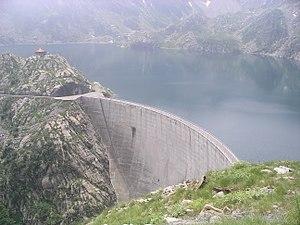
Le secteur de l'hydroélectricité en Italie occupe une place majeure : en moyenne, 12 à 17 % de la production électrique est d'origine hydraulique.
La centrale Luigi Einaudi, connue également comme la centrale supérieure de Gesso, est une centrale hydroélectrique de pompage italienne, dans la vallée du torrent Gesso, sur le territoire de la commune d'Entracque, dans la province de Coni au Piémont.
La vallée du Gesso, est une vallée du Piémont italien formée du vaste bassin du Gesso, fortement modelé par l'action des glaciers.